Little Belt Bridge

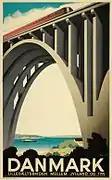
Poster from the inauguration of the Little Belt Bridge in 1935 by Sven Henriksen.

The Little Belt Bridge was built by Monberg & Thorsen. Construction of the bridge began in 1929 and it was opened for traffic on 14 May 1935. It is 1,178 metres long, 20.5 metres wide and 33 metres high, with a main span of 220 metres. On the bridge there are two railway tracks, two narrow lanes for cars to cross as well as a sidewalk for pedestrians. No mass machinery was used in the construction of the bridge at the time. The bases of the piles were lowered into the sea from boats according to precise calculations, and molds both for the piles and each end of the bridge were first constructed of wood and later manually filled with cement from buckets.